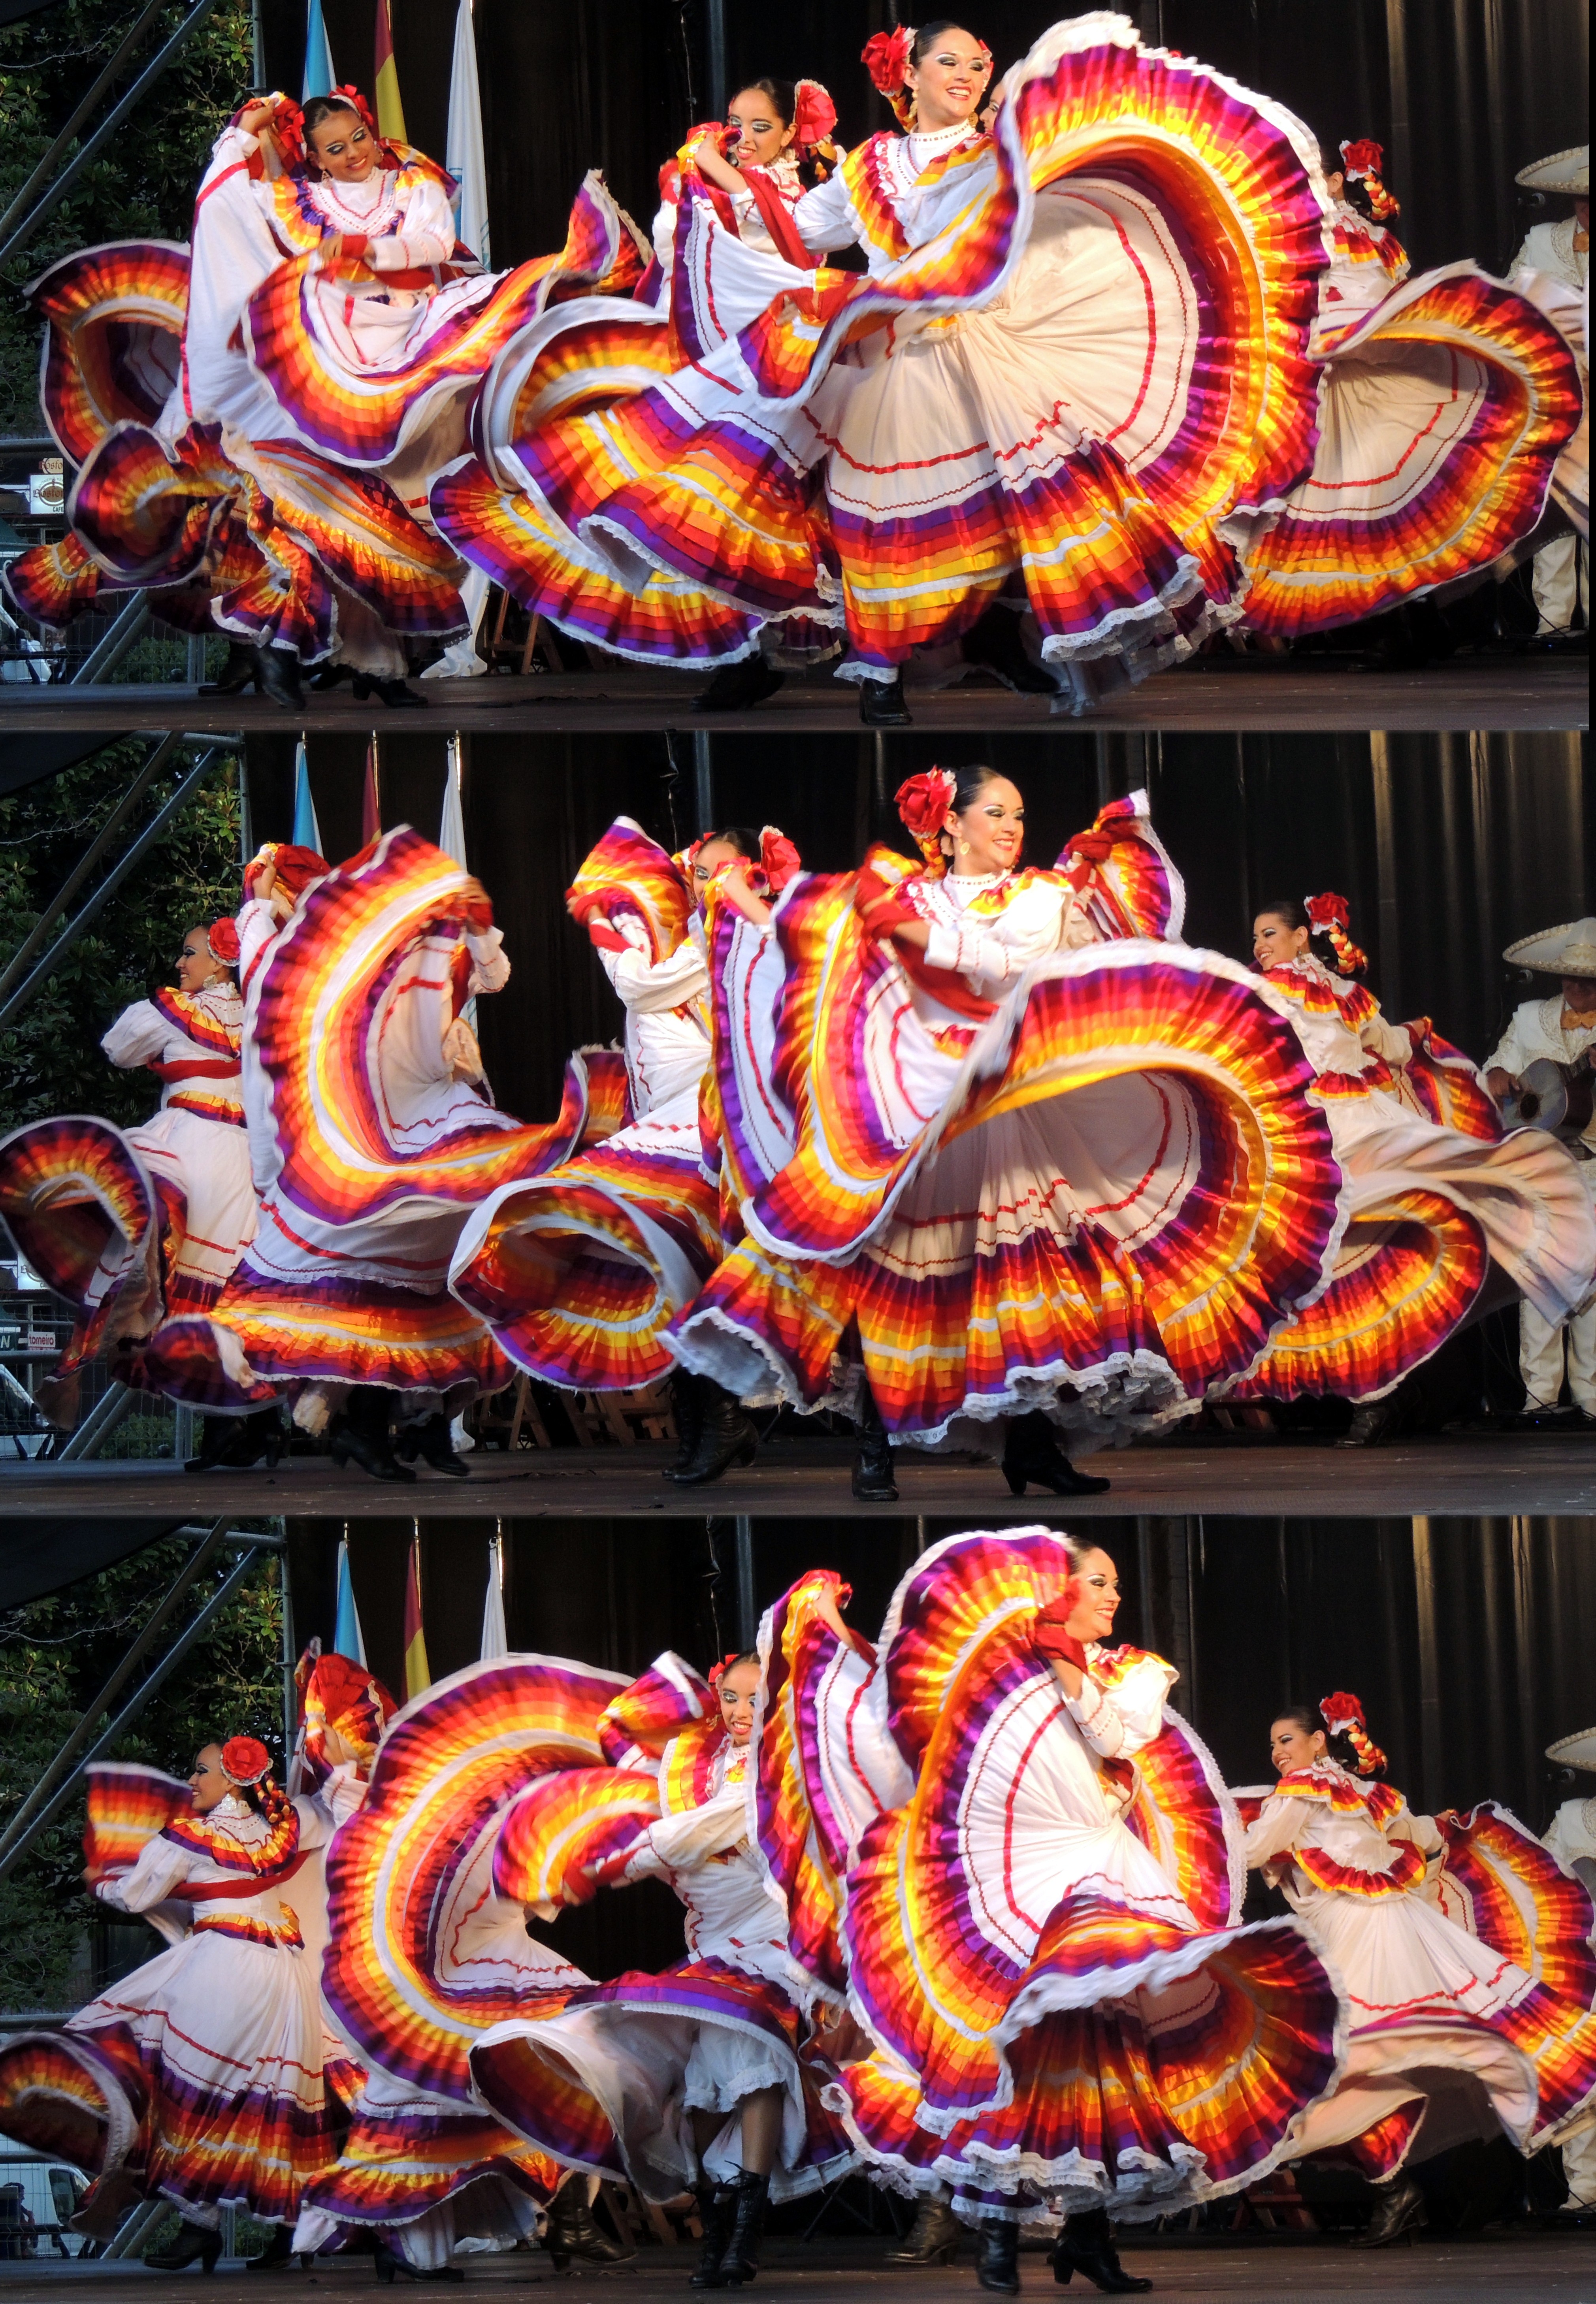
recreation, amusement park, park, carousel, festival, chinese new year, amusement ride, nonbuilding structure